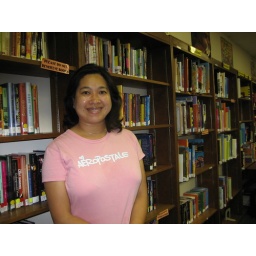
Those books are for students who take in youth library services. They are outside my office.